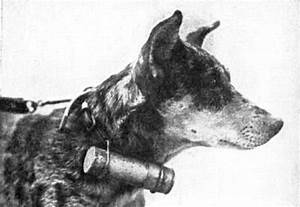
Label: dog